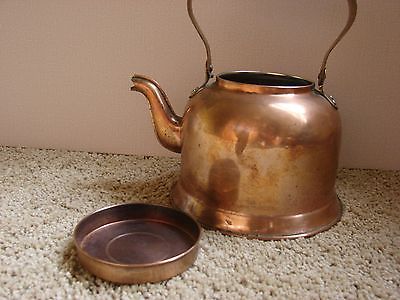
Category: kettle